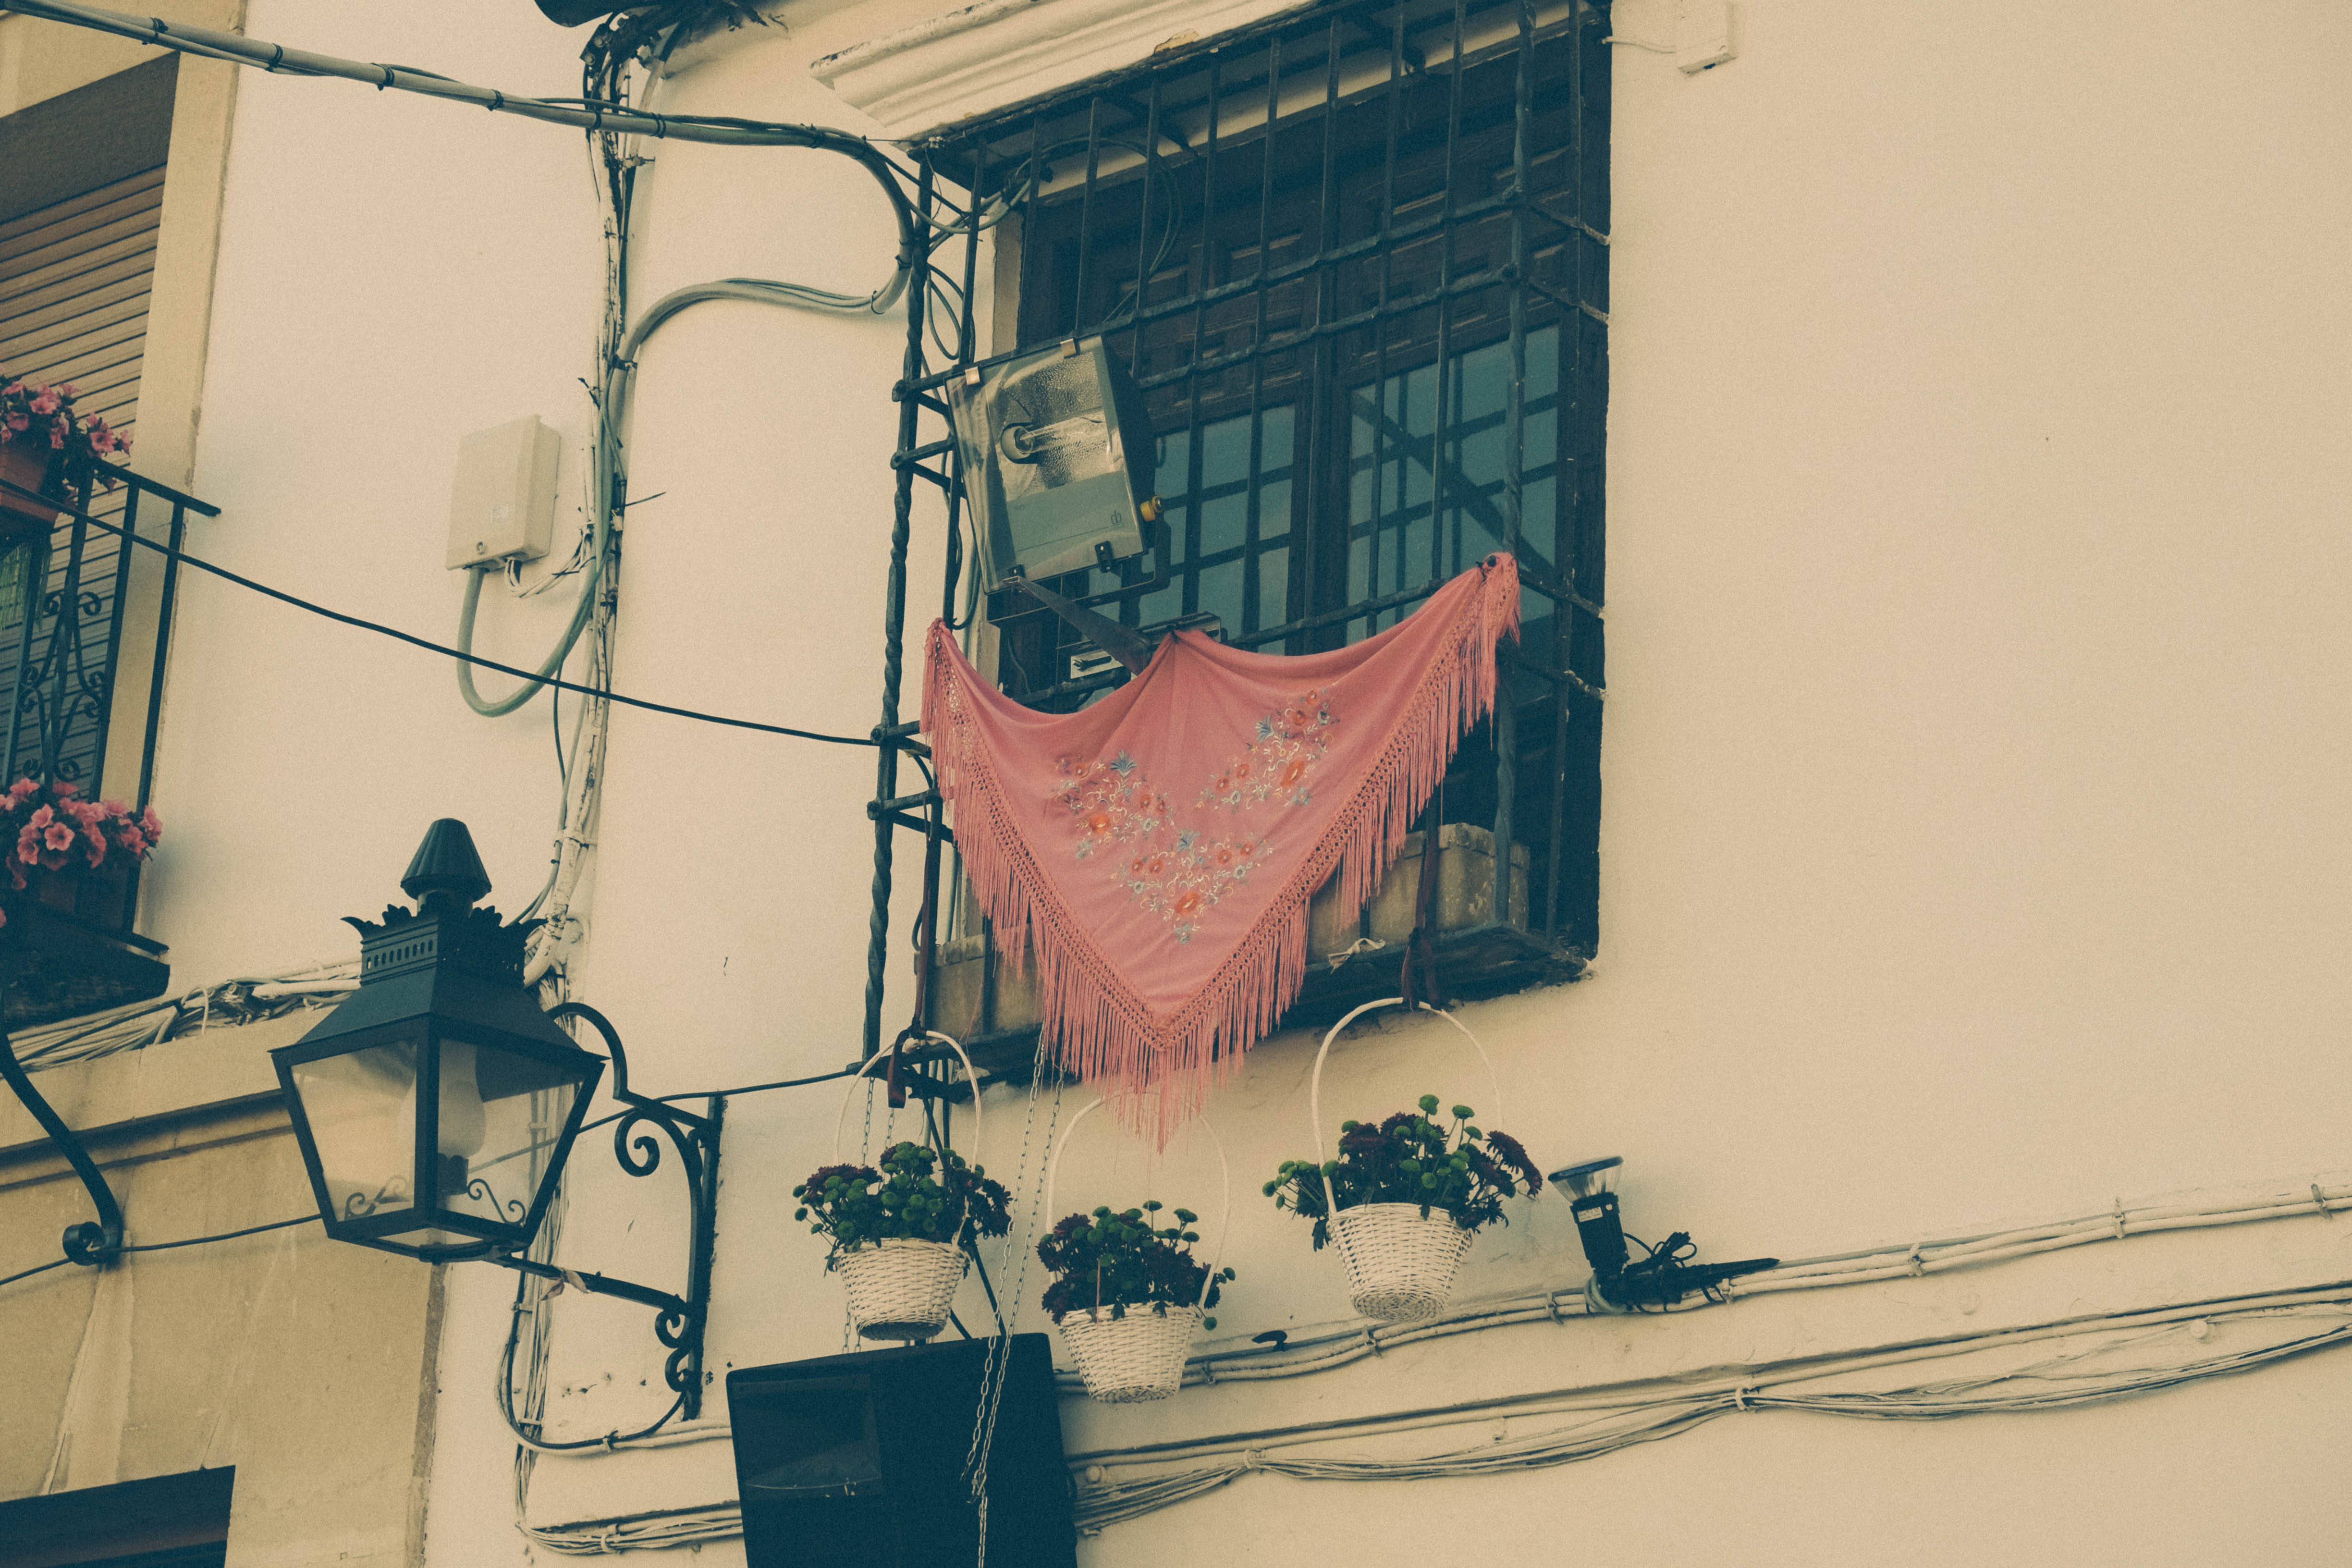
wall, color, art, sketch, drawing, illustration, design, mural, andalusia, shape, cordoba